Air France Flight 358

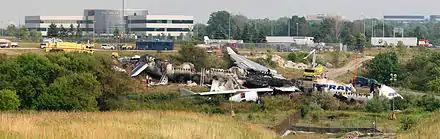
The wreckage of the aircraft

Air France Flight 358 was a regularly scheduled international flight from Charles de Gaulle Airport in Paris, France, to Toronto Pearson International Airport in Ontario, Canada. On the afternoon of 2 August 2005, while landing at Pearson airport, the Airbus A340-313E operating the route overran the runway and crashed into nearby Etobicoke Creek, approximately beyond the end of the runway. All 309 passengers and crew on board the Airbus survived, but 12 people sustained serious injuries. The accident highlighted the vital role played by highly trained flight attendants during an emergency.